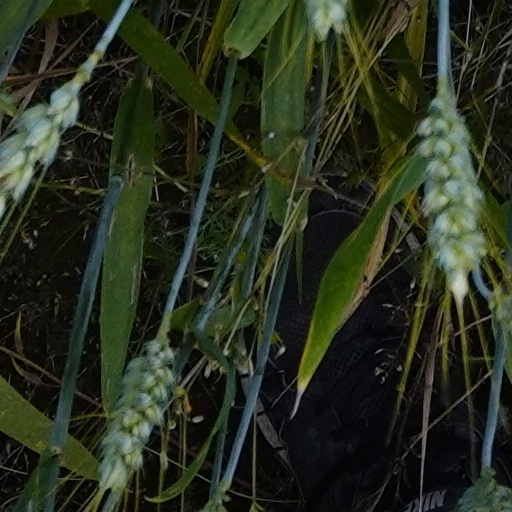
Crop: wheat